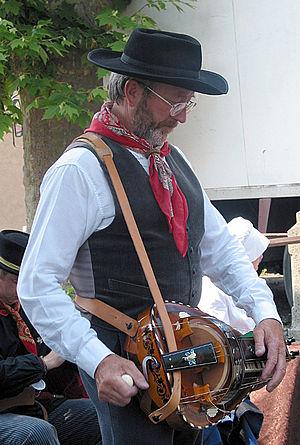
Joueur de vielle à roue à Saint-Jean-des-Ollières, Puy-de-Dôme (France)
L'Auvergne est une région culturelle et historique de France située au cœur du Massif central.
Les Auvergnats sont les habitants et une ethnie originaire d'Auvergne' formant l'une des plus anciennes et plus fortes unités régionales de France et caractérisée par une culture propre. L'Auvergne, étendue sur les montagnes du Massif central, est à l'origine le territoire du peuple celte des Arvernes, qui donnera son nom à l'Auvergne et aux Auvergnats.
La Musique auvergnate est l'expression musicale de l'Auvergne ainsi que d'autres hauts pays voisins tels que l'Aubrac, la Margeride ou le Velay. On distingue plusieurs genres dans la musique auvergnate : les chants traditionnels, la musique à danser, la musique savante, et la musique actuelle inspirée par la tradition.